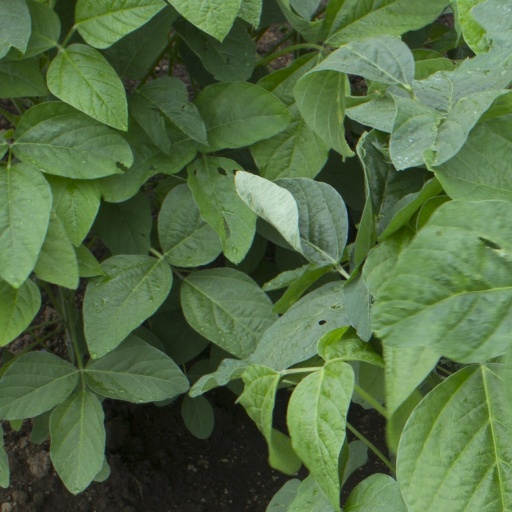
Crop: soybean